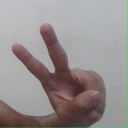
अक्षर: ऐ